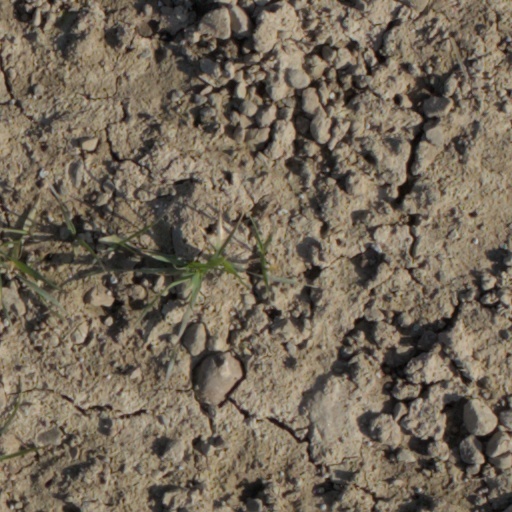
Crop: wheat